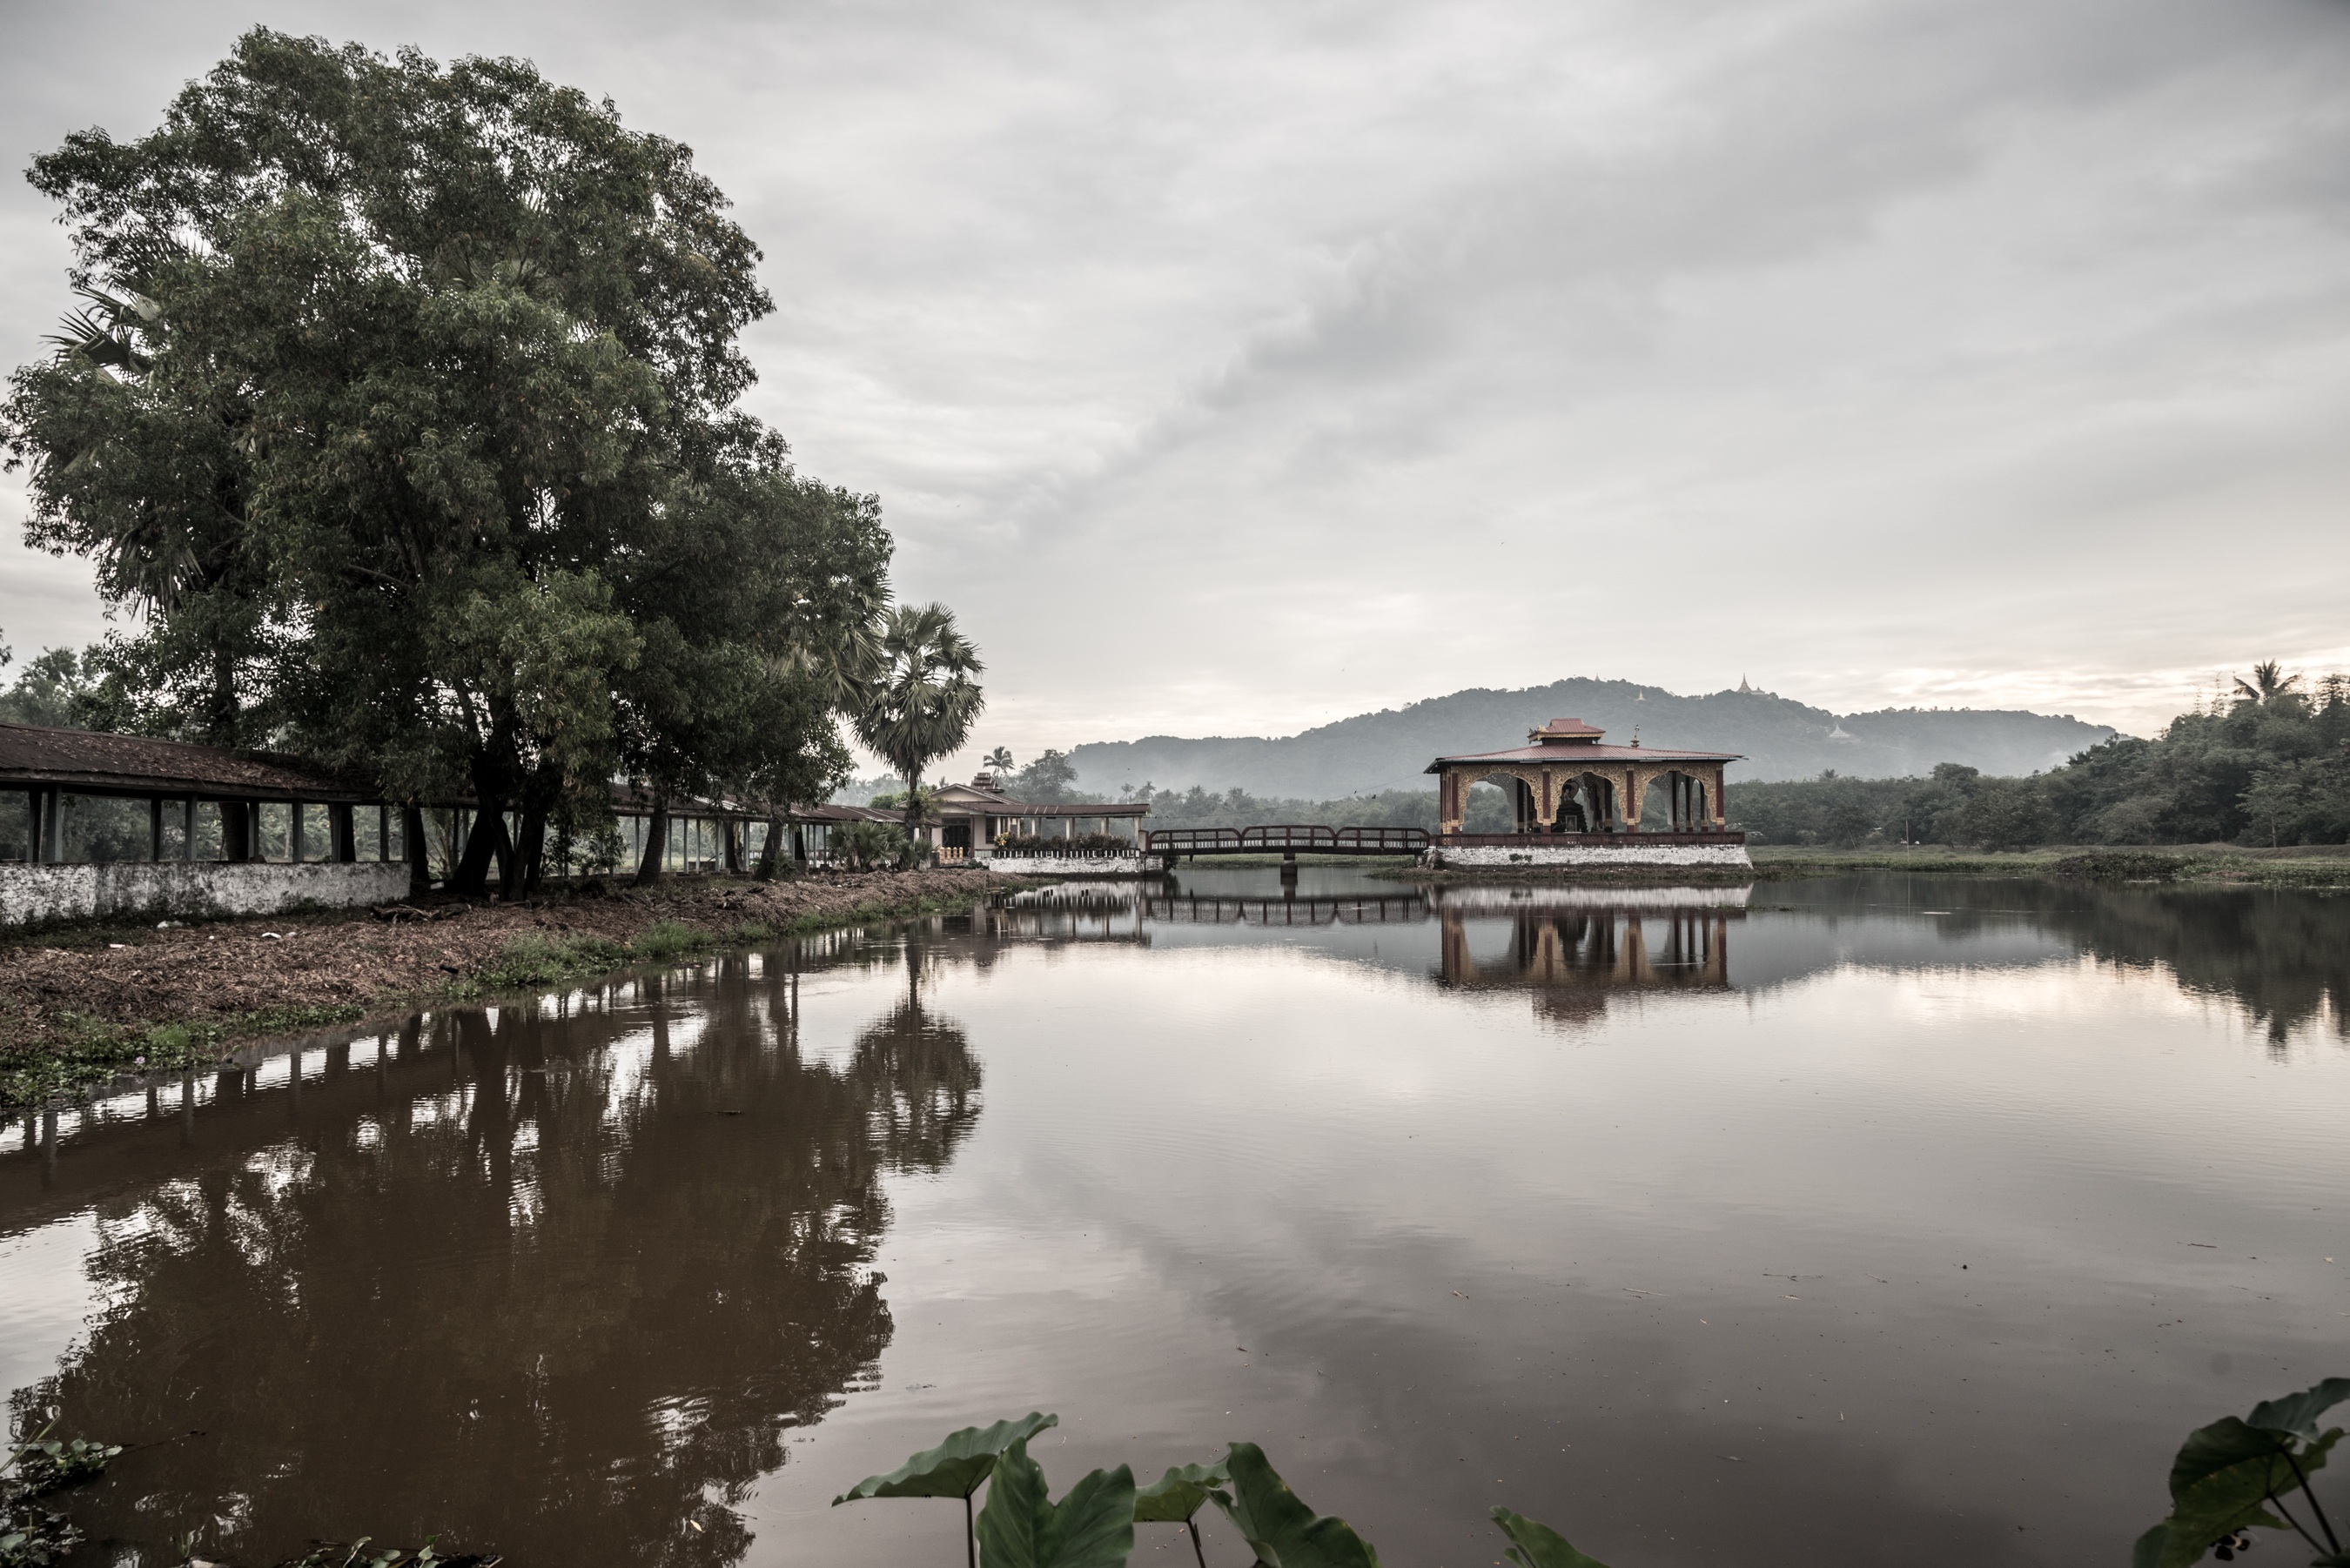
landscape, tree, water, nature, morning, lake, river, canal, pond, reflection, reservoir, waterway, body of water, atmospheric phenomenon